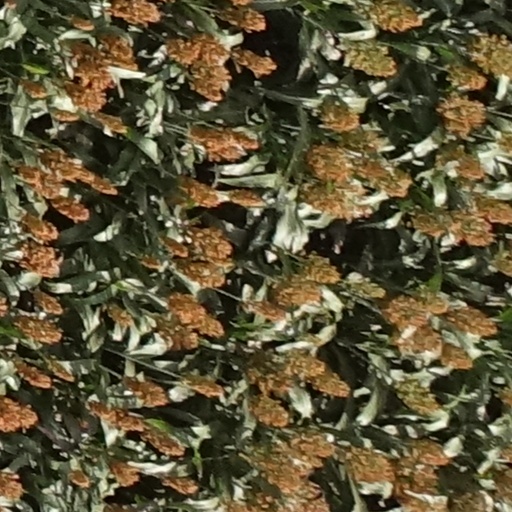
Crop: sorghum